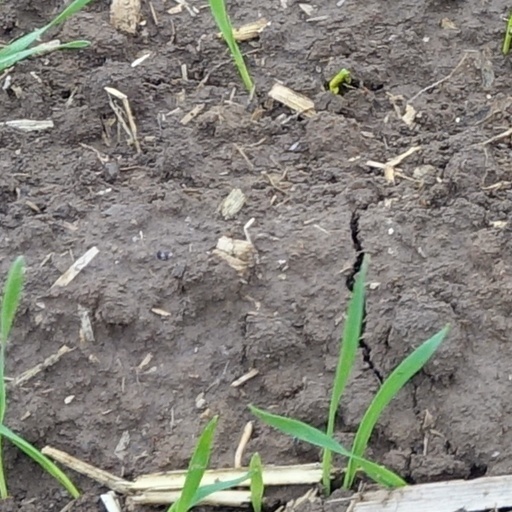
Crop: wheat